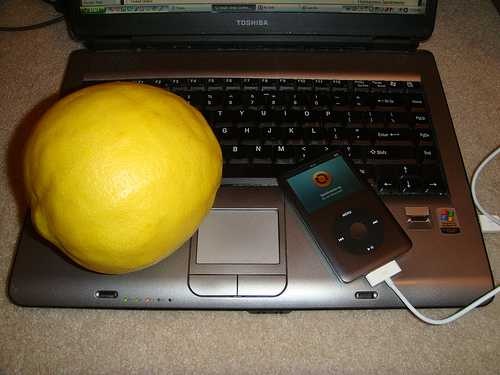
Label: Lemon